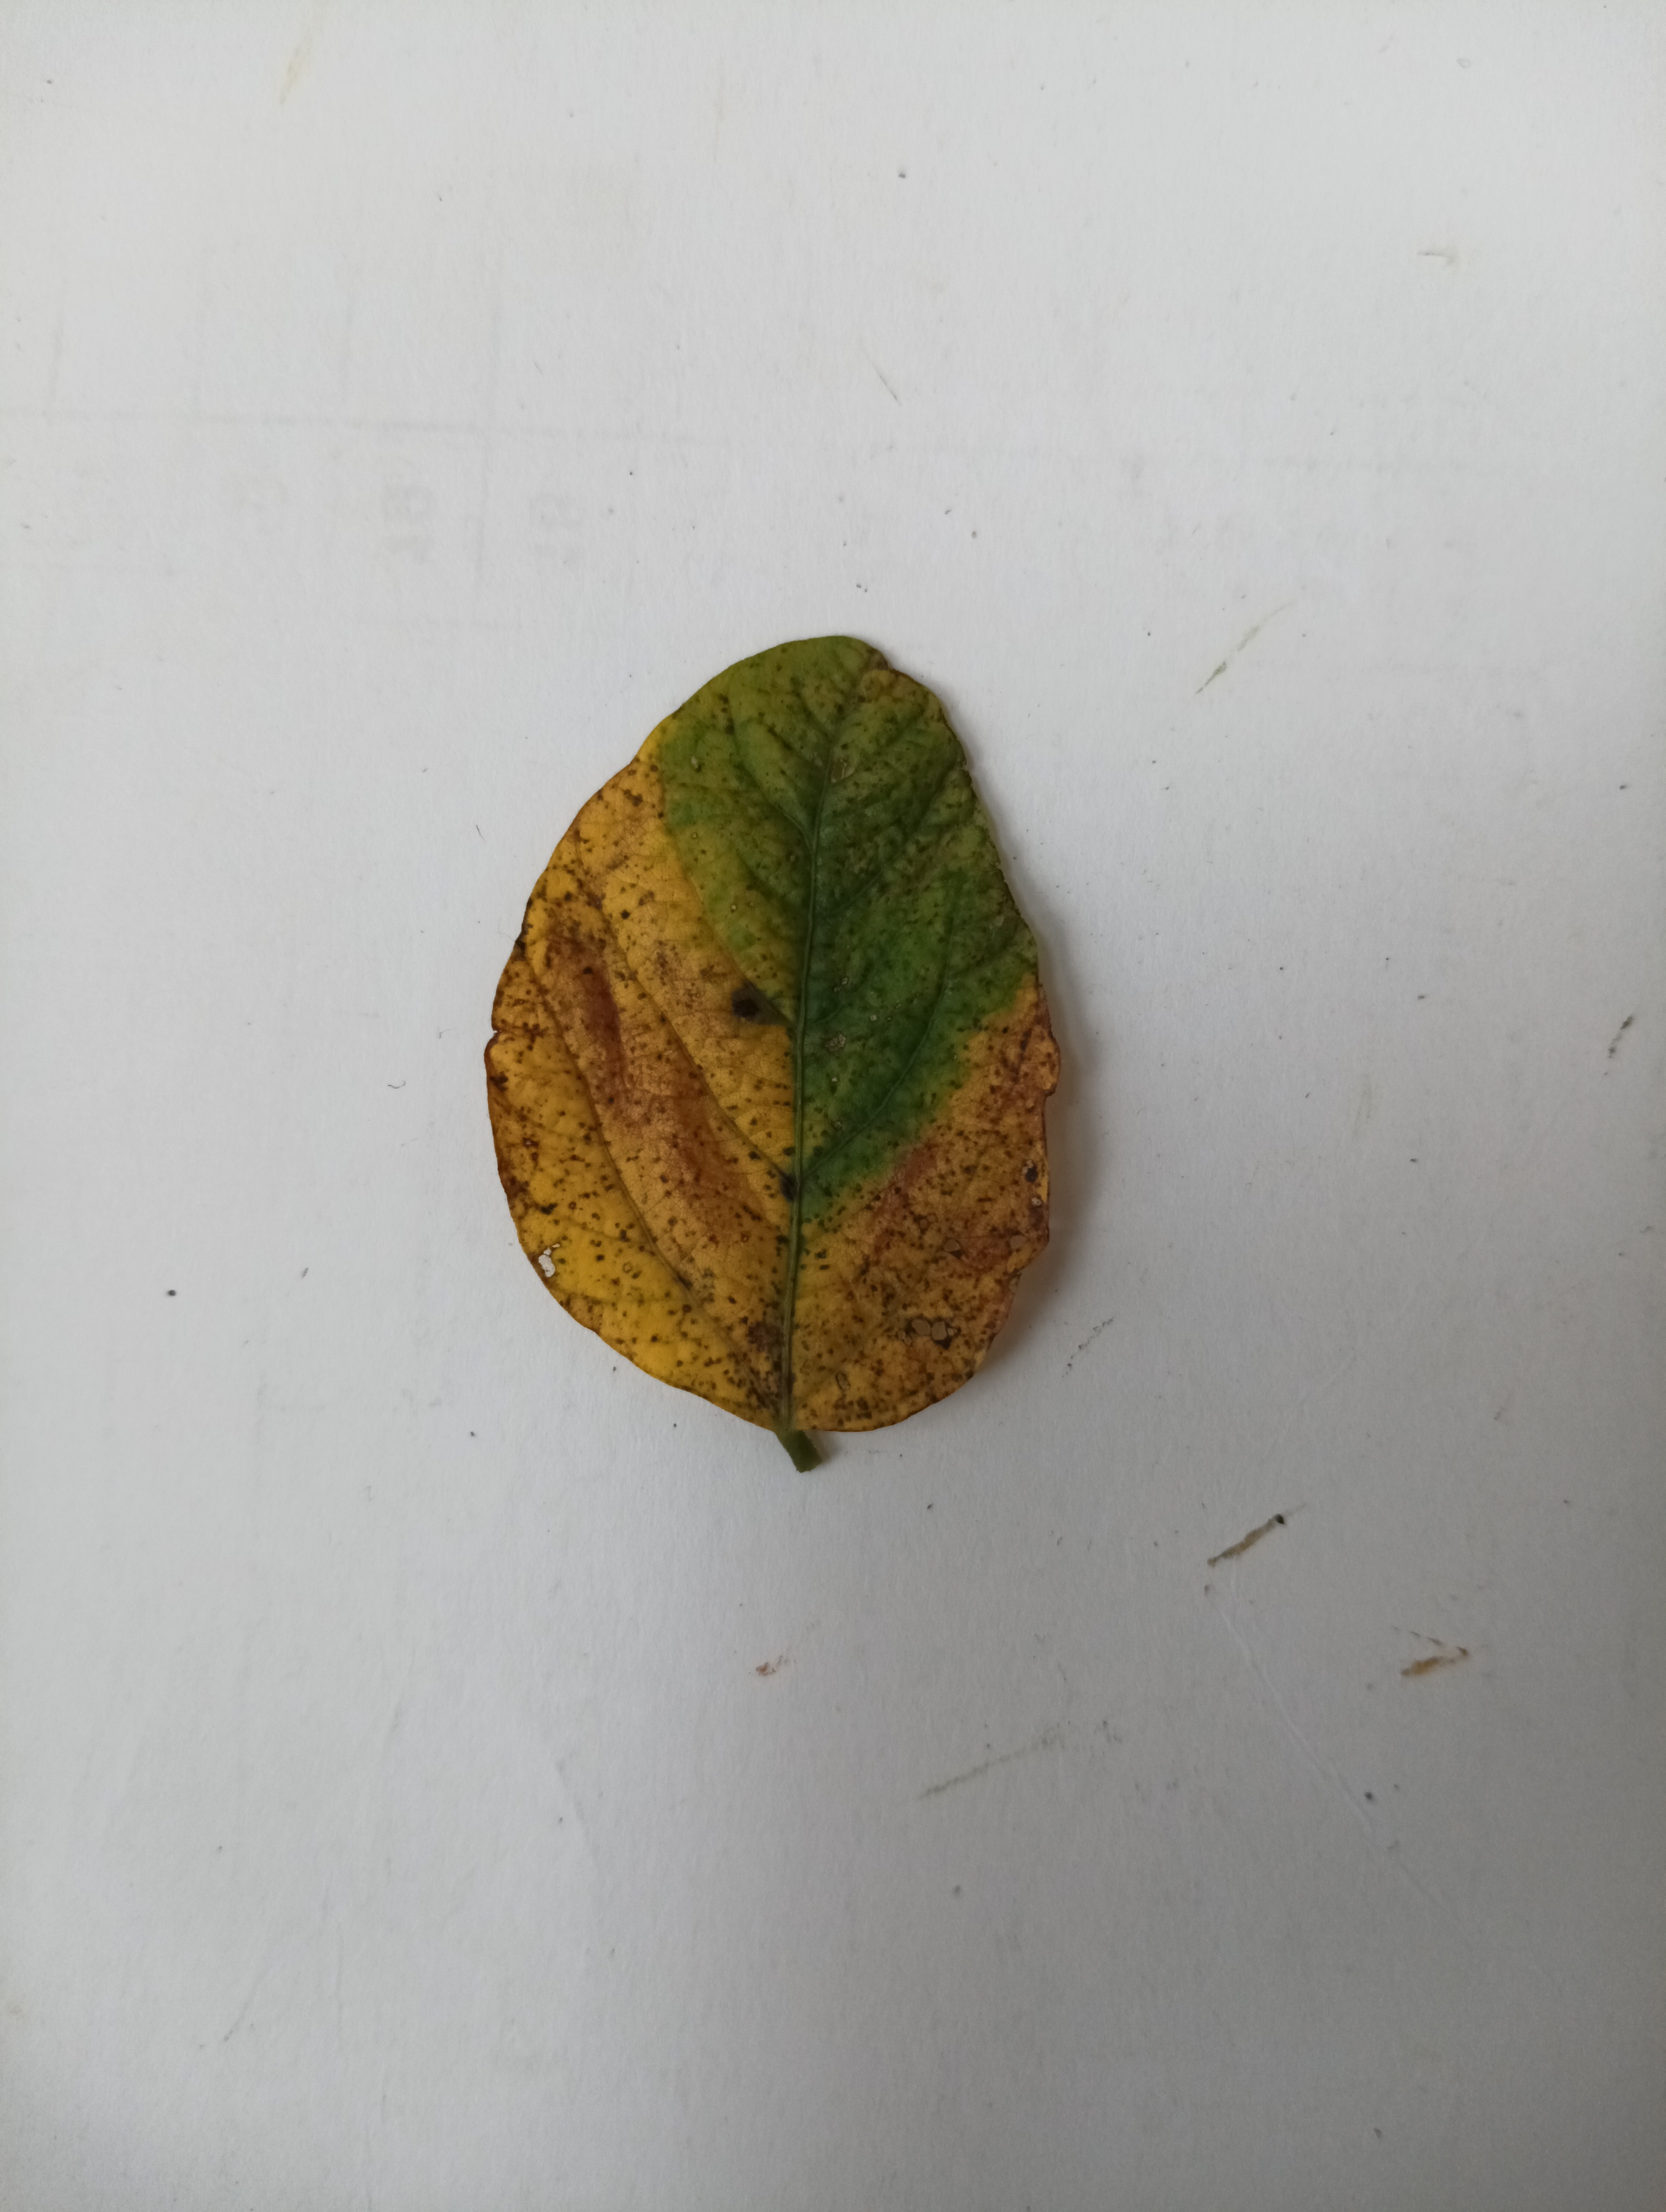
Label: Vein Necrosis